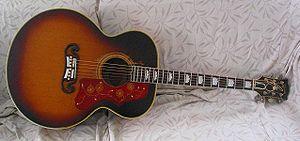
La Gibson J-200 est un modèle de guitare acoustique type jumbo de la marque Gibson.